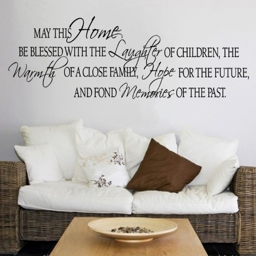
get this wonderful wall tattoomay this home be blessed in one of beautiful colors .